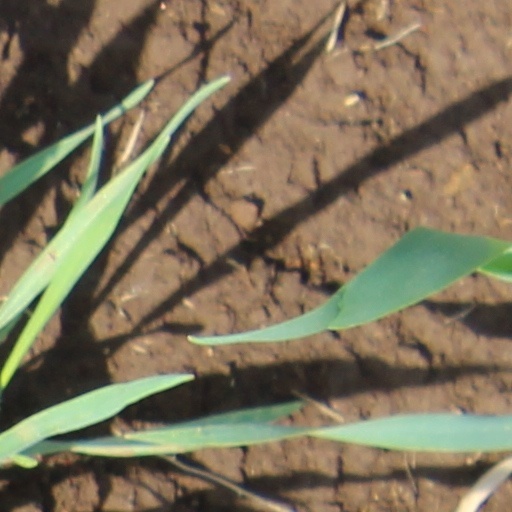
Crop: wheat